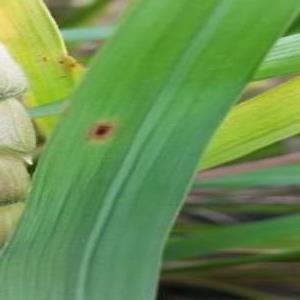
Disease: Brownspot